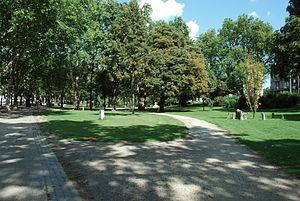
Vue du parc d'Avroy.
Cette liste des parcs de Liège est un recensement non exhaustif des parcs publics et des principaux espaces verts publics de la ville de Liège en Belgique.
Le parc d'Avroy est un parc de la ville de Liège situé dans le quartier du centre entre le boulevard d'Avroy et l'avenue Rogier.
Édouard Keilig ou Frédéric Édouard Keilig, né à Rödgen le 15 mars 1827 et mort à Bruxelles le 29 juillet 1895, est un architecte-paysagiste d'origine allemande. Arrivé en Belgique en 1853, il doit sa notoriété à la création du bois de la Cambre en 1862.